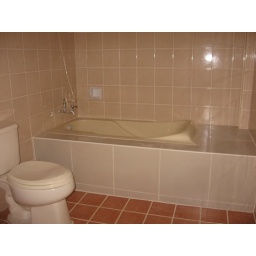
beach house for sale in cebu philippines